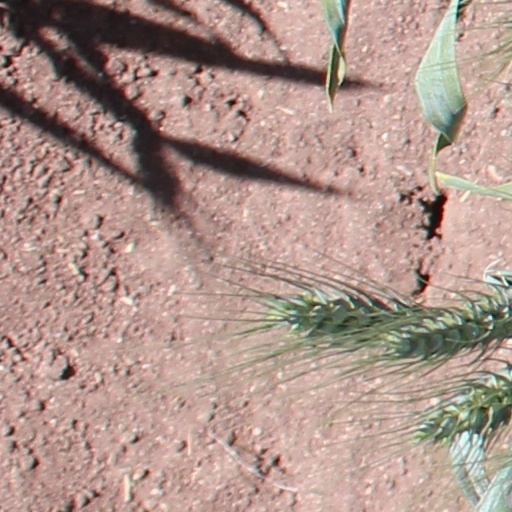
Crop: wheat